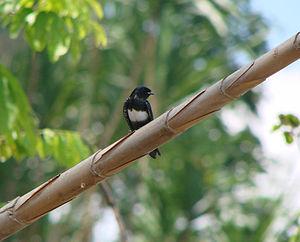
Le genre Atticora comprend deux espèces d'hirondelles vivant en Amérique du Sud.